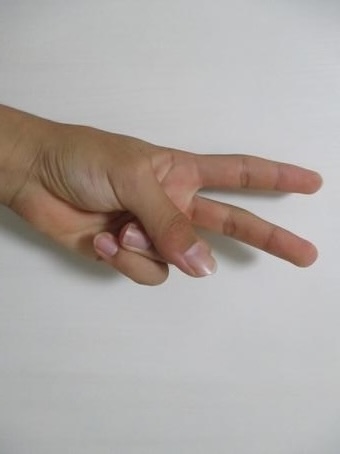
Label: scissors